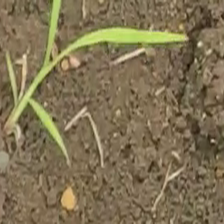
Weed species: Digitaria_SP_(Digitaria Sanguinalis )